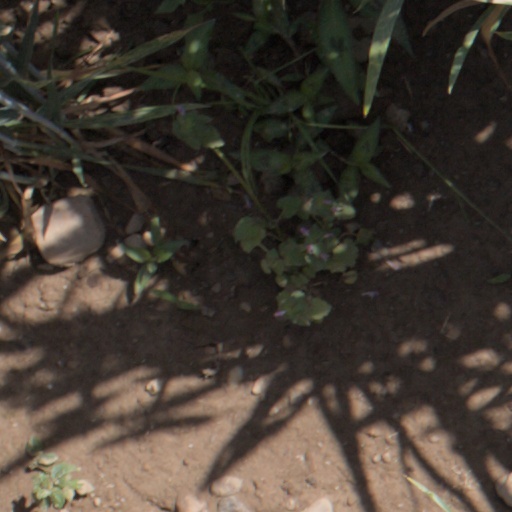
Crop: wheat